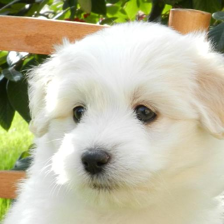
Label: animals